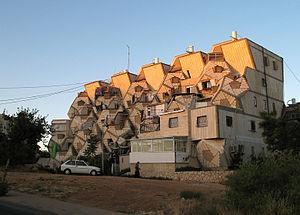
Zvi Hecker, né à Cracovie le 31 mai 1931, est un architecte israélien dont une agence est située à Berlin et une autre à Amsterdam.